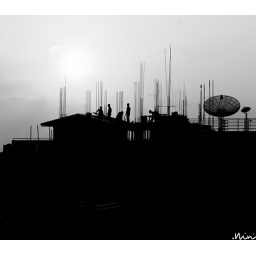
falling in love with black and white all over again.